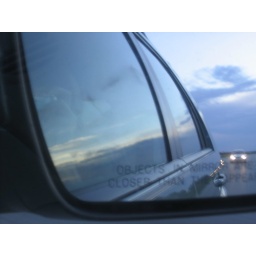
Reflection of clouds in car mirror